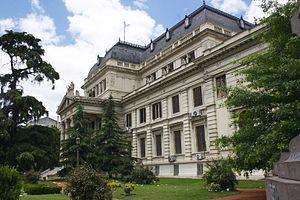
La Plata est la capitale de la province de Buenos Aires, et par ailleurs chef-lieu du partido de La Plata. Située à 56 km au sud-est de la ville de Buenos Aires, elle est souvent surnommée la ville des Diagonales, ou plus rarement, la ville des Tilleuls.